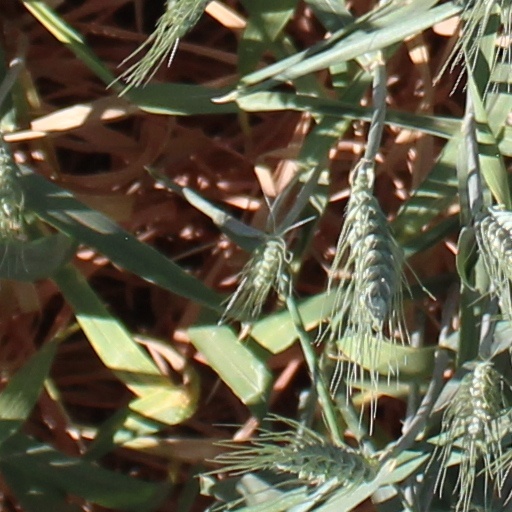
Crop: wheat